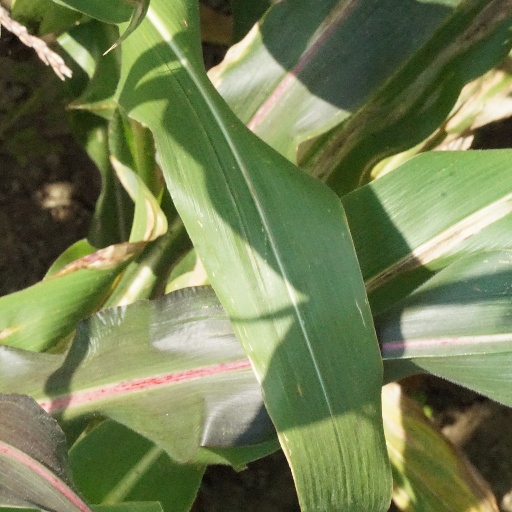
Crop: maize; corn